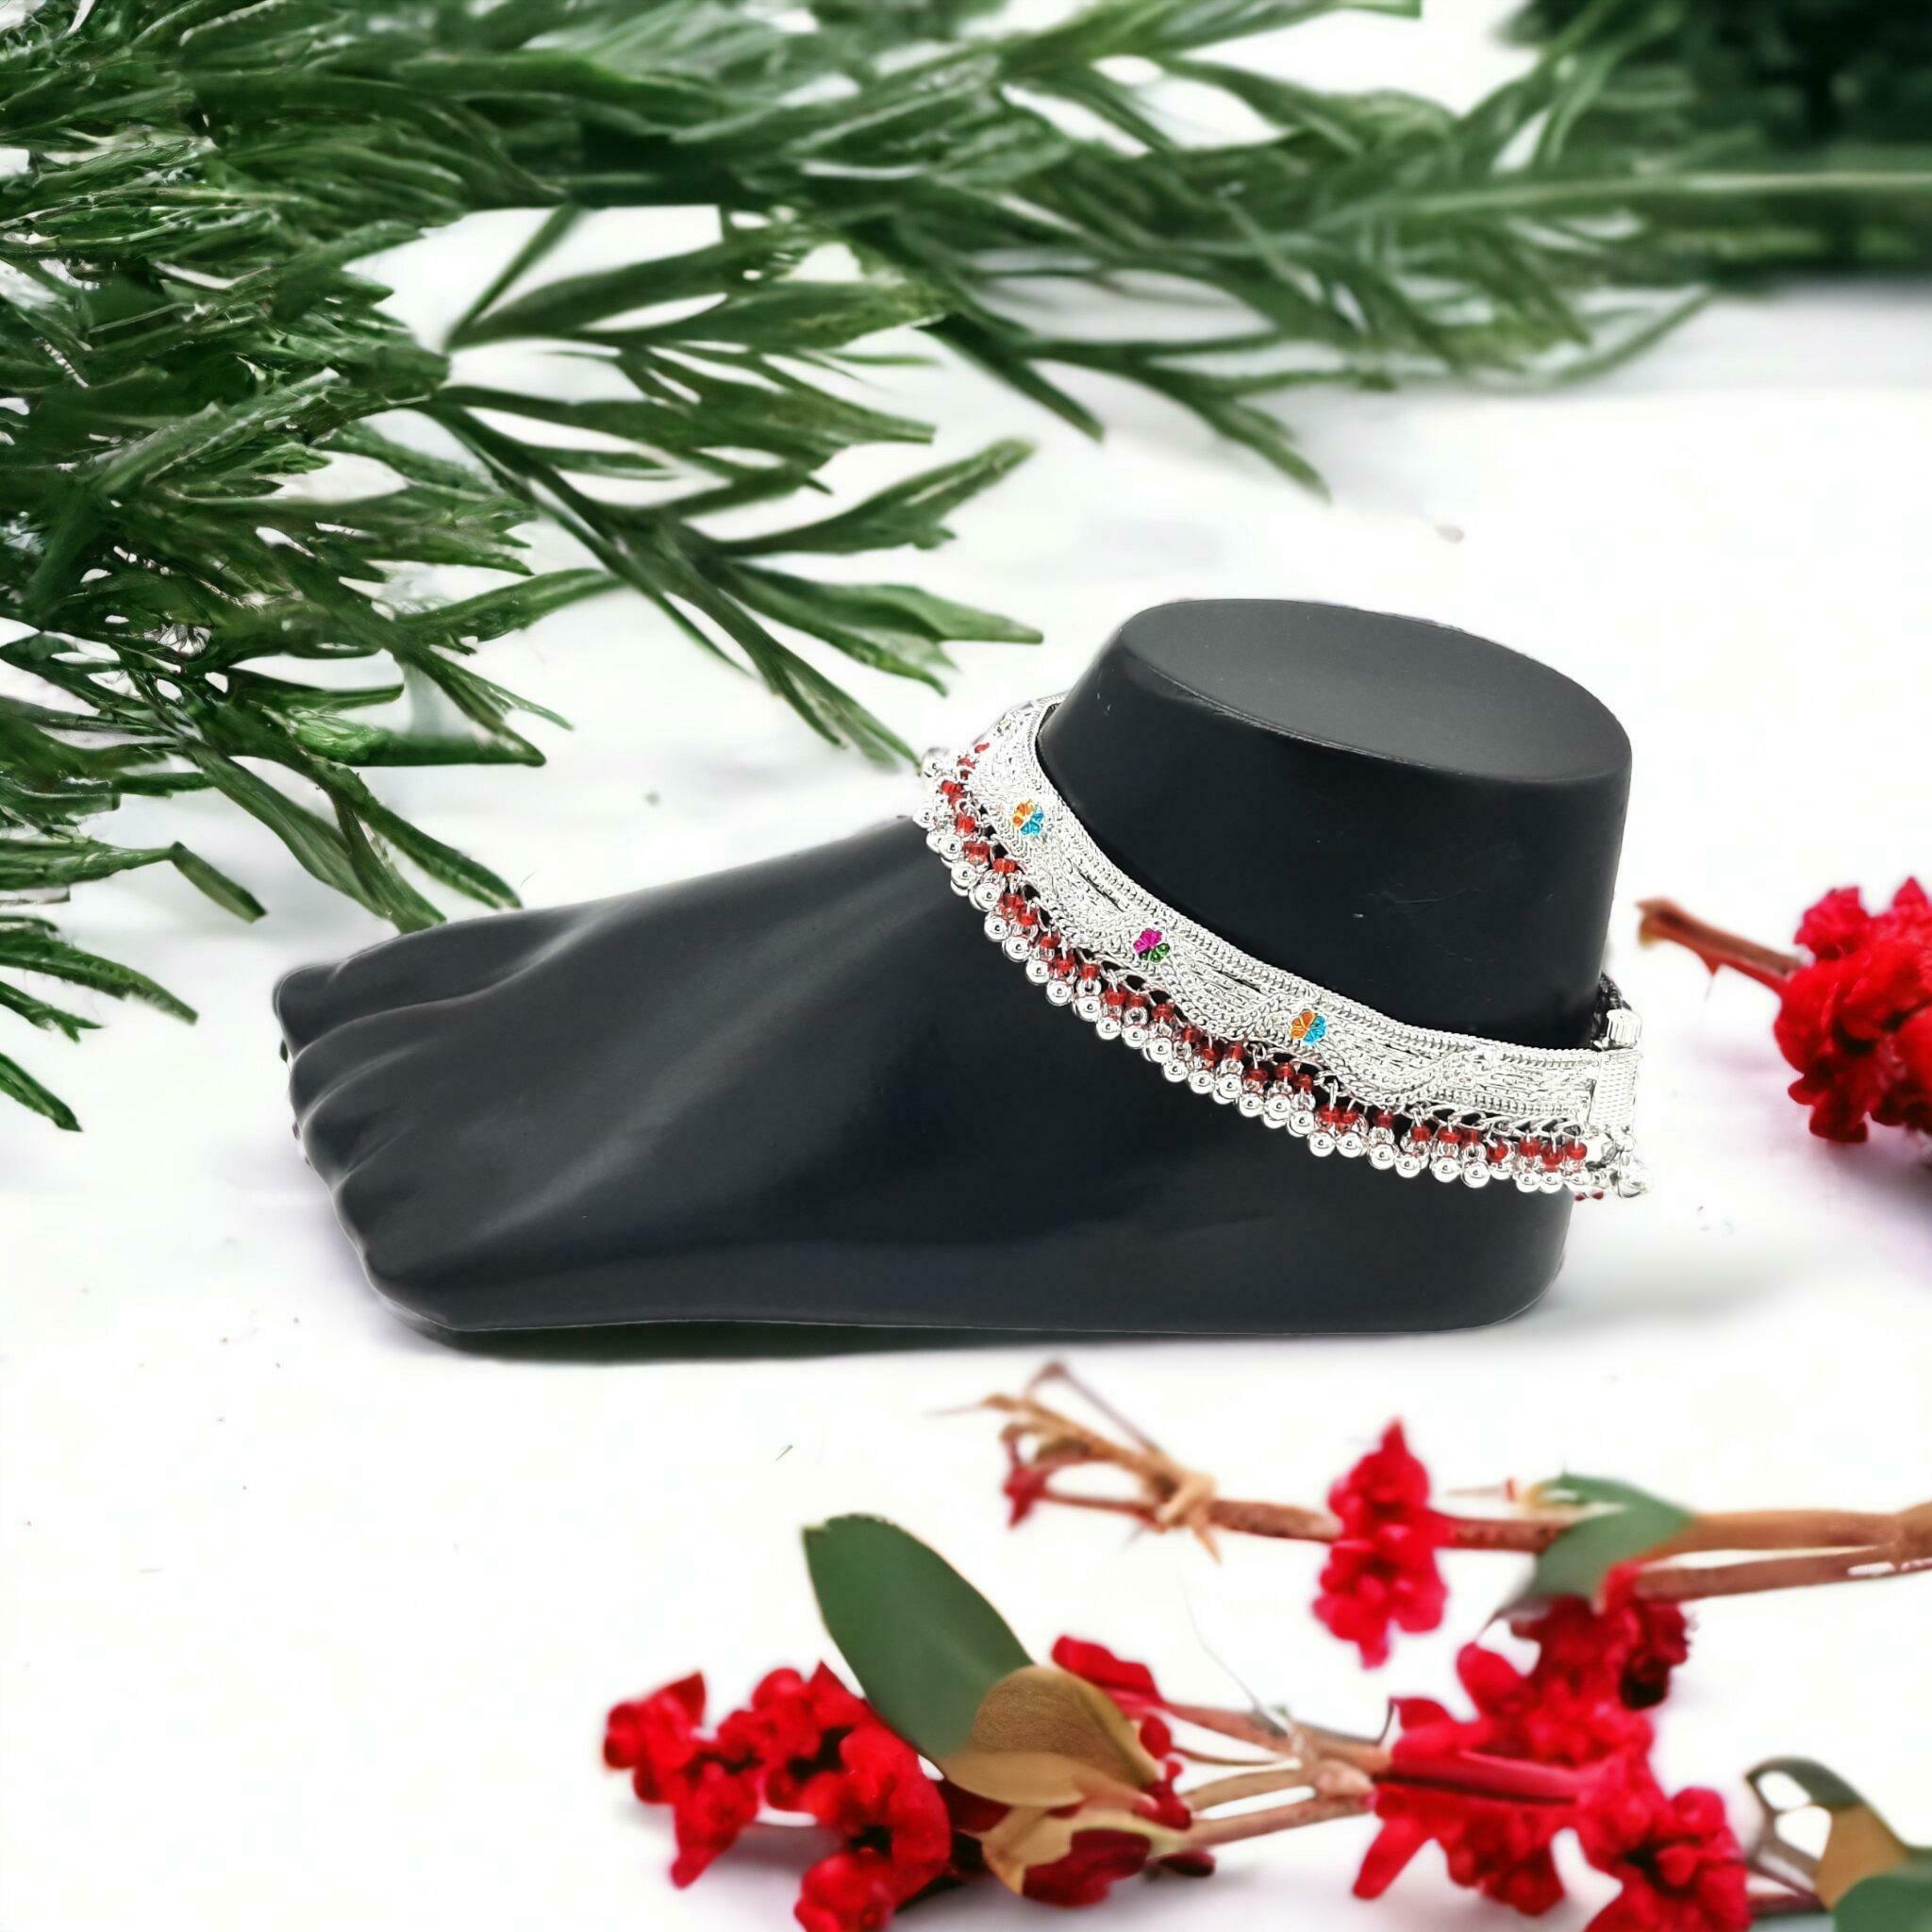
BR Ornaments Allure Graceful Women Anklets & Toe Rings Alloy Anklet (Pack of 2)
Type: Anklet
Brand: BR Ornaments
Price: Rs. 369
 This silver anklet looks good with all indian outfitsor traditional outfits suitable girls and women of all ages. grab this pair of anklets, you will feel stylish ankle and shining silver anklet will make beautiful, you must buy the sns traders anklets you will never go wrong with the latest design, fancy anklets in silver jewellery.